Planet of the Dead

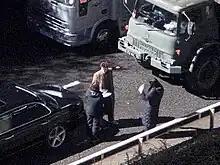
Ryan and Tennant reviewing the script before filming in Butetown at the Queen's Gate Tunnel on 28 January 2009.

Russell T Davies co-wrote the episode with Gareth Roberts, the first credited writing partnership for the show since its 2005 revival. "Planet of the Dead" was a departure from Roberts' usual stories—Roberts had previously only written pseudo-historical stories—and instead consisted of wild science fiction elements from his literary career and teenage imagination. The episode had no clear concept—such as Shakespeare and witches in "The Shakespeare Code" or Agatha Christie and a murder mystery in "The Unicorn and the Wasp"—and instead was a deliberate "clash [of concepts] with many disparate elements". Roberts explained he was cautious to ensure that each element had to "feel precise and defined ... like we meant that", citing the serial "Arc of Infinity" as an example where such control was not enforced. The episode includes a common feature of Davies' writing in that there is no clear antagonist: the Tritovore are eventually sympathetic to the protagonists and the stingrays are only following their biological imperative.